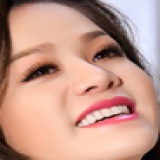
ca sĩ Nhật Kim Anh